Lucy Ann (1810 ship)

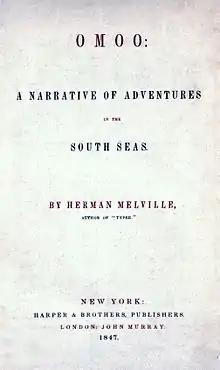
The first edition of "Omoo" by Herman Melville was published in 1847

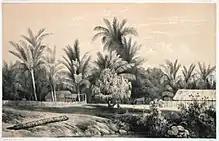
Native houses on Tahiti in 1842.

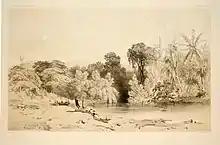
Two boats on a beach in the Solomon Islands in the 1840s.

The vessel called at Tahiti in September 1842 where eleven crewmen, including Melville, were put ashore for refusing to obey orders. 1843 with just 250 barrels of sperm whale oil. Five men from , a whaler that had wrecked in August, joined "Lucy Ann". "Lucy Ann" returned to Sydney on 20 May